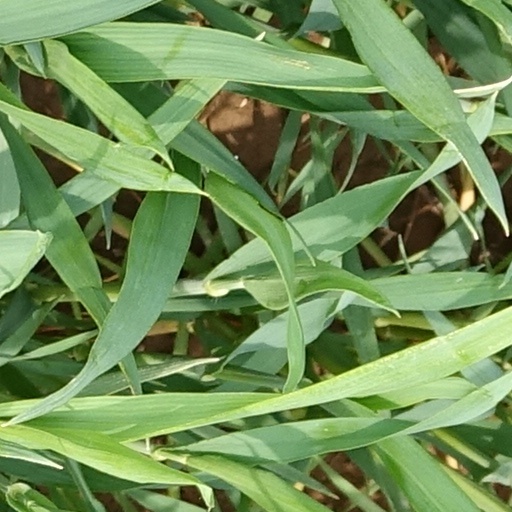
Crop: wheat